Hugh Roe O'Donnell

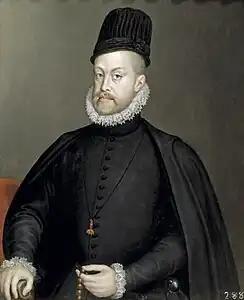
A color portrait of a middle-aged man in black regal costume

O'Donnell made his first escape attempt in January 1591 with a number of companions. It is possible the escape was incentivised by news of Donal's death. Before O'Donnell and his companions were put in their cells one night, they escaped through a nearby window and climbed down a rope onto the drawbridge. They jammed a block of timber into the door, preventing the guards from pursuing them. By the time the guards noticed O'Donnell's absence and gave chase, the fugitives had already escaped past the open city gates.